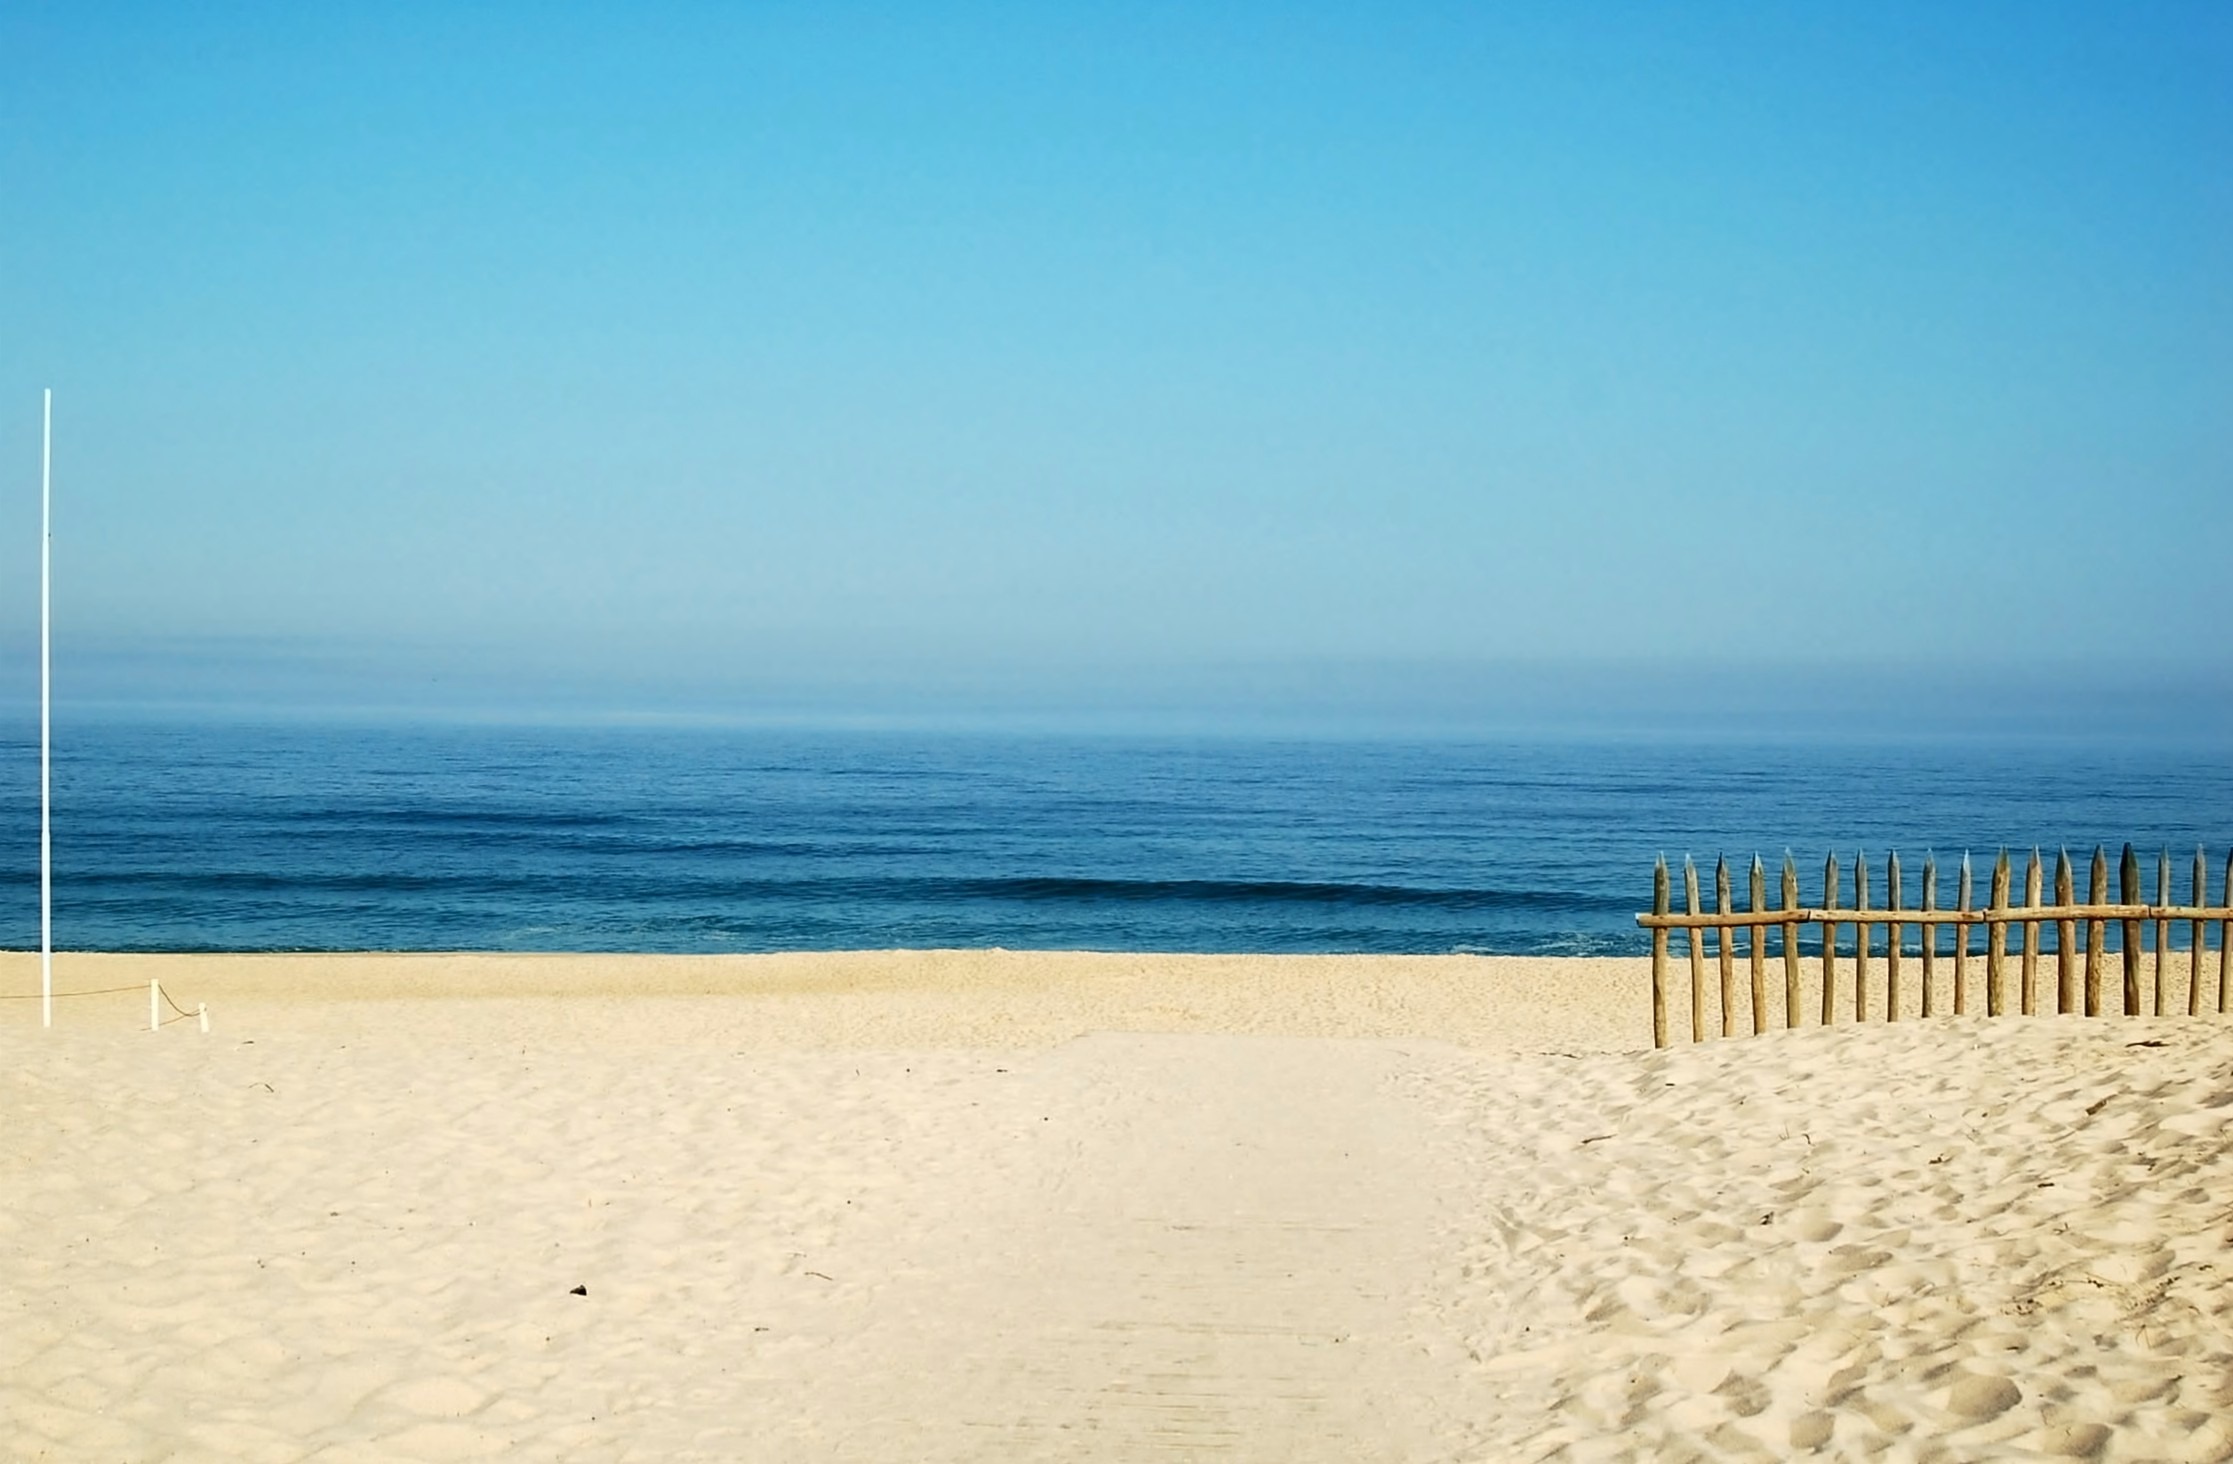
beach, landscape, sea, coast, nature, sand, ocean, horizon, sky, sunlight, morning, shore, wave, dawn, vacation, peaceful, calm, blue, tourism, material, body of water, background image, outdoors, background, symmetry, wallpaper, portugal, costa, sunny day, screen saver, desktop wallpapers, wind wave, quiaios